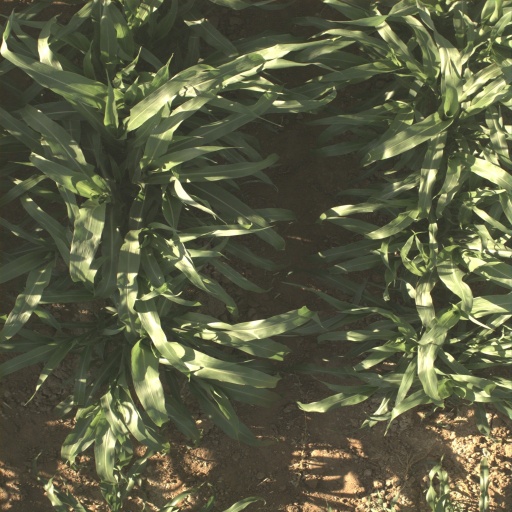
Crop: sorghum